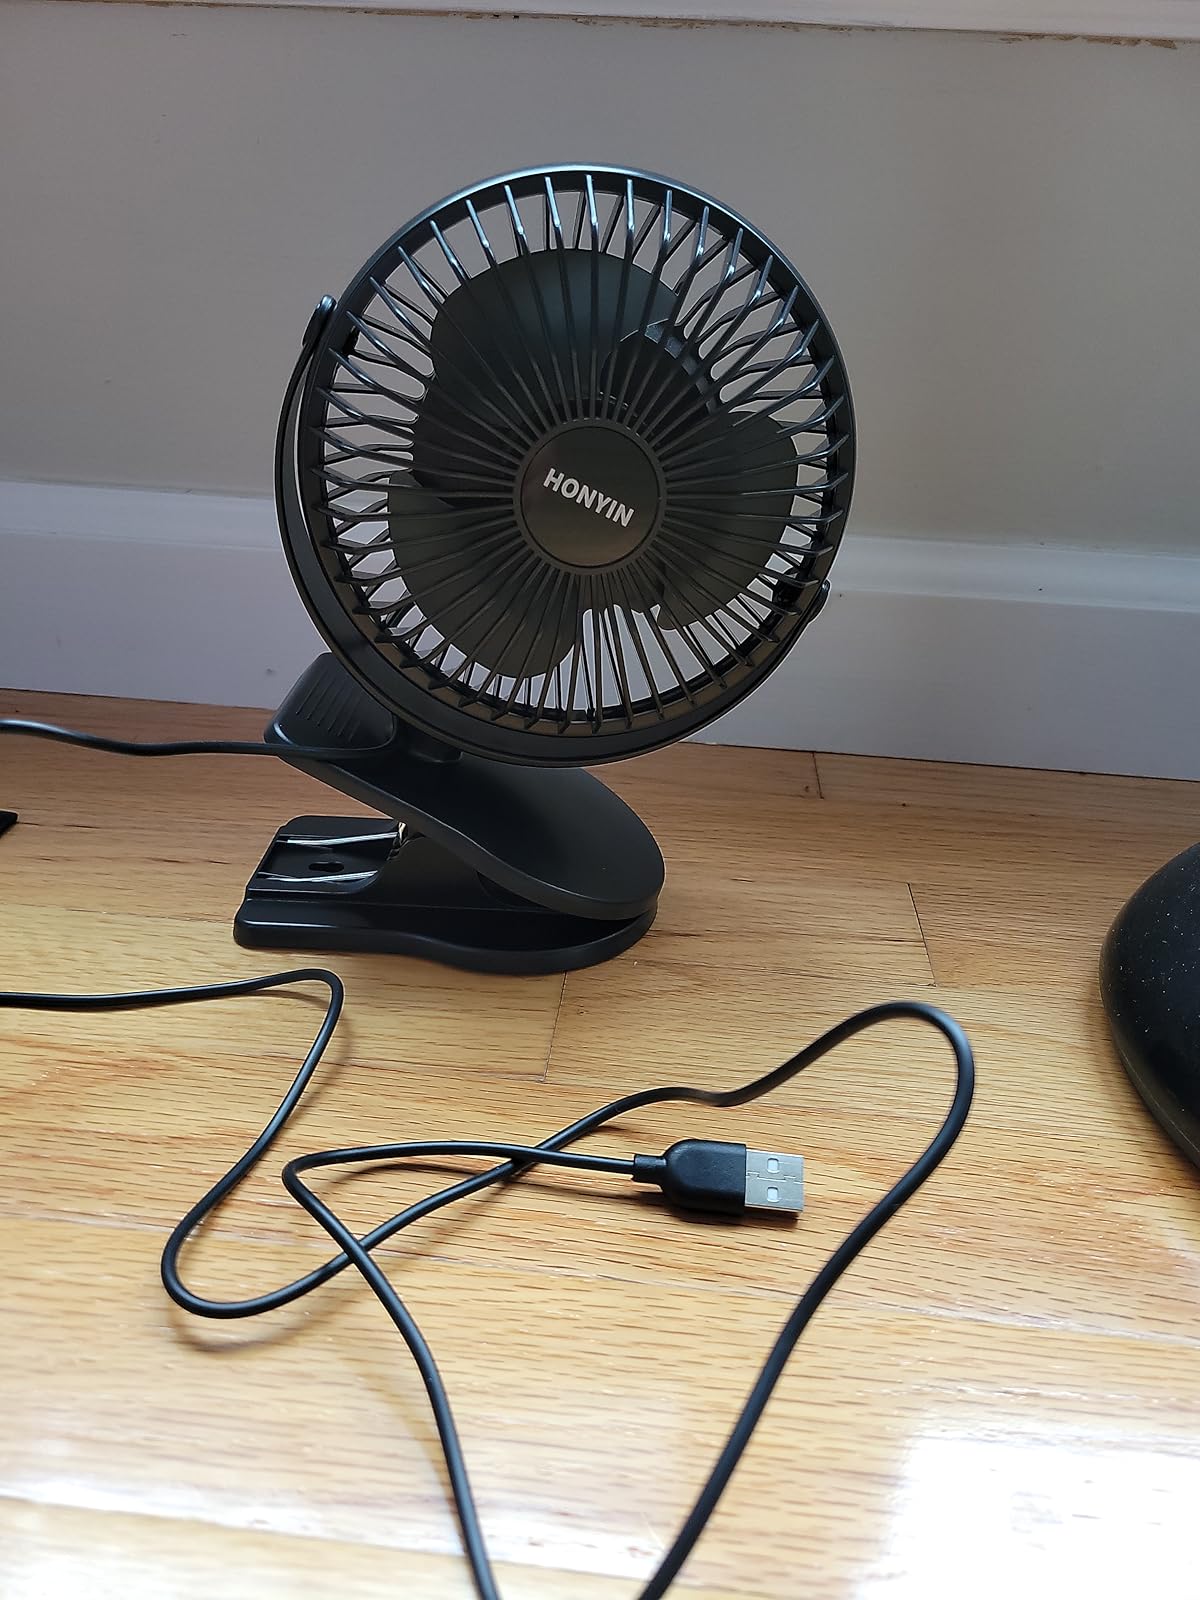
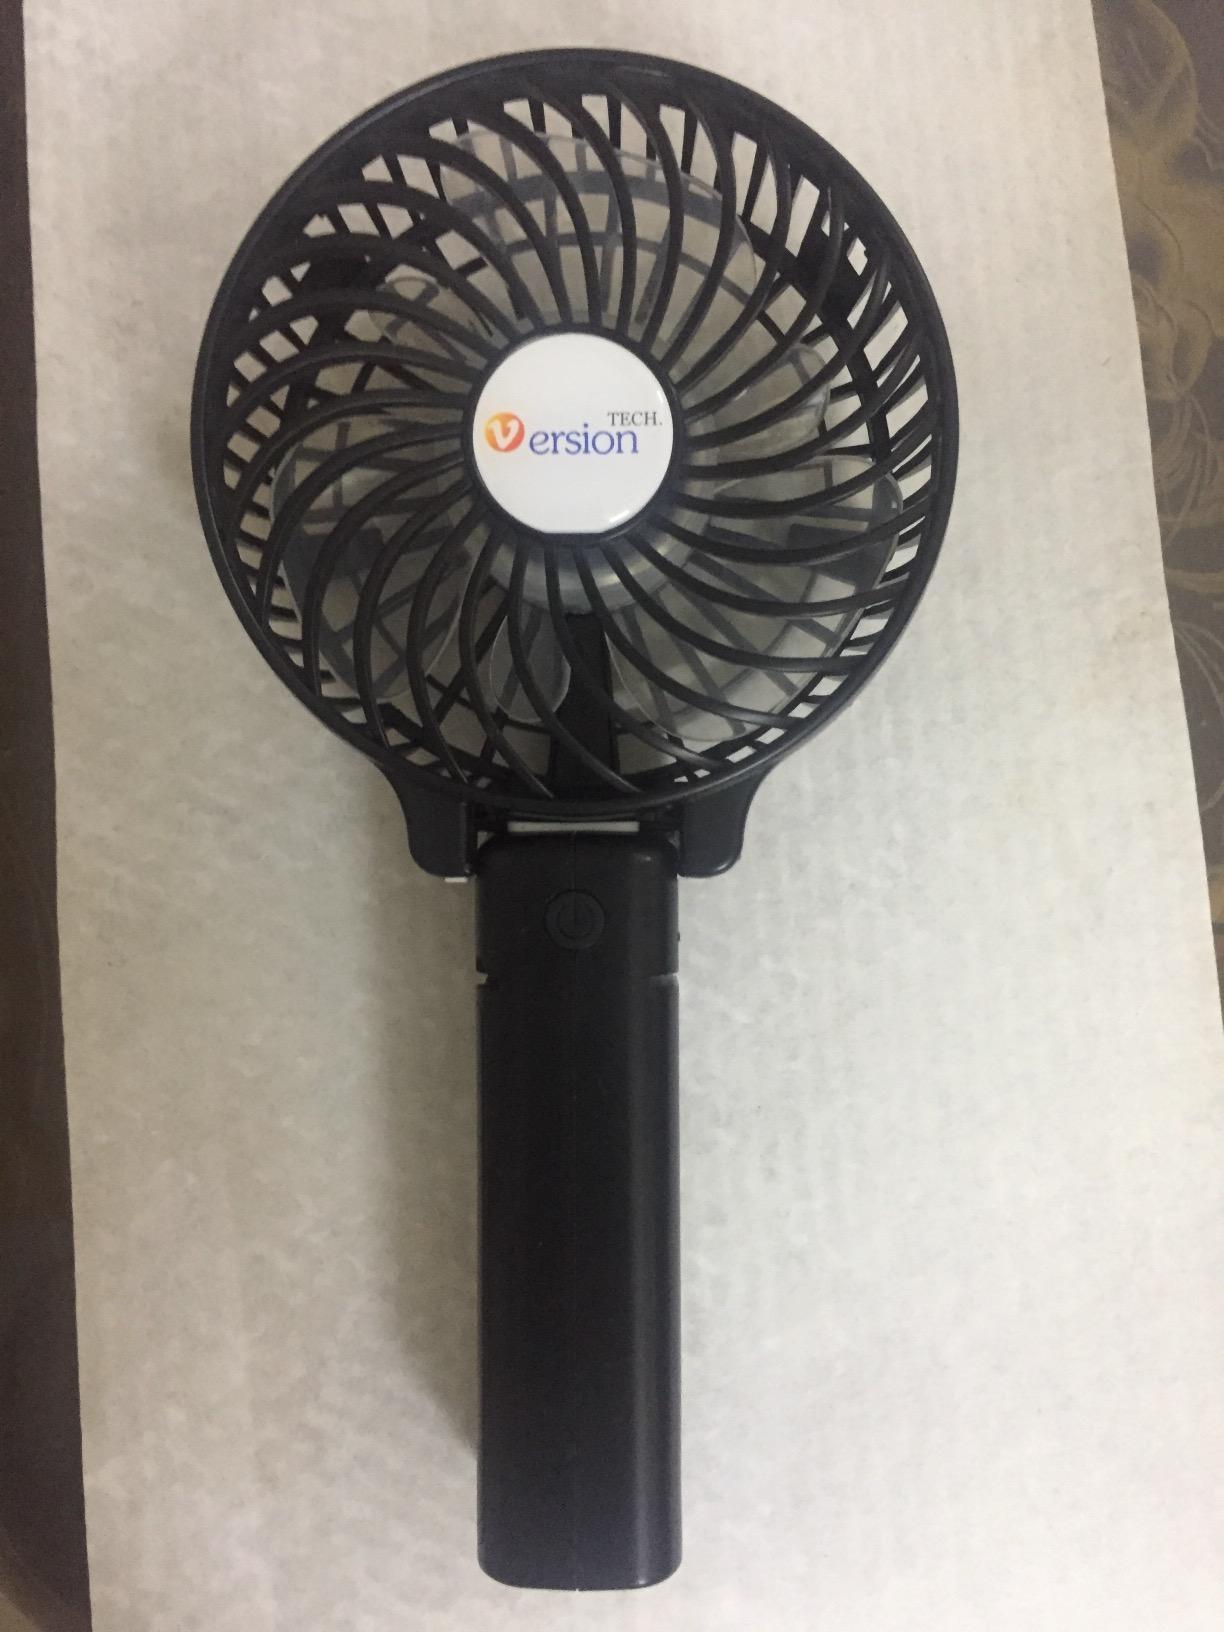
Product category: fan
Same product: no